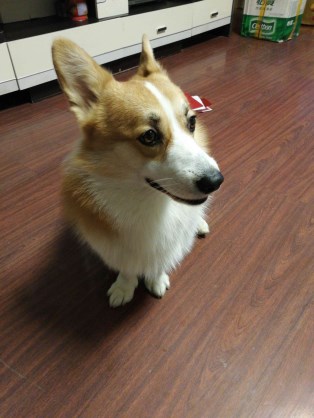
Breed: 2909-n000116-Cardigan